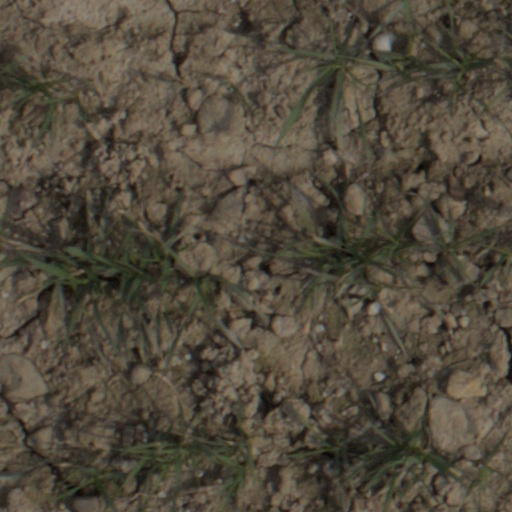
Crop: wheat